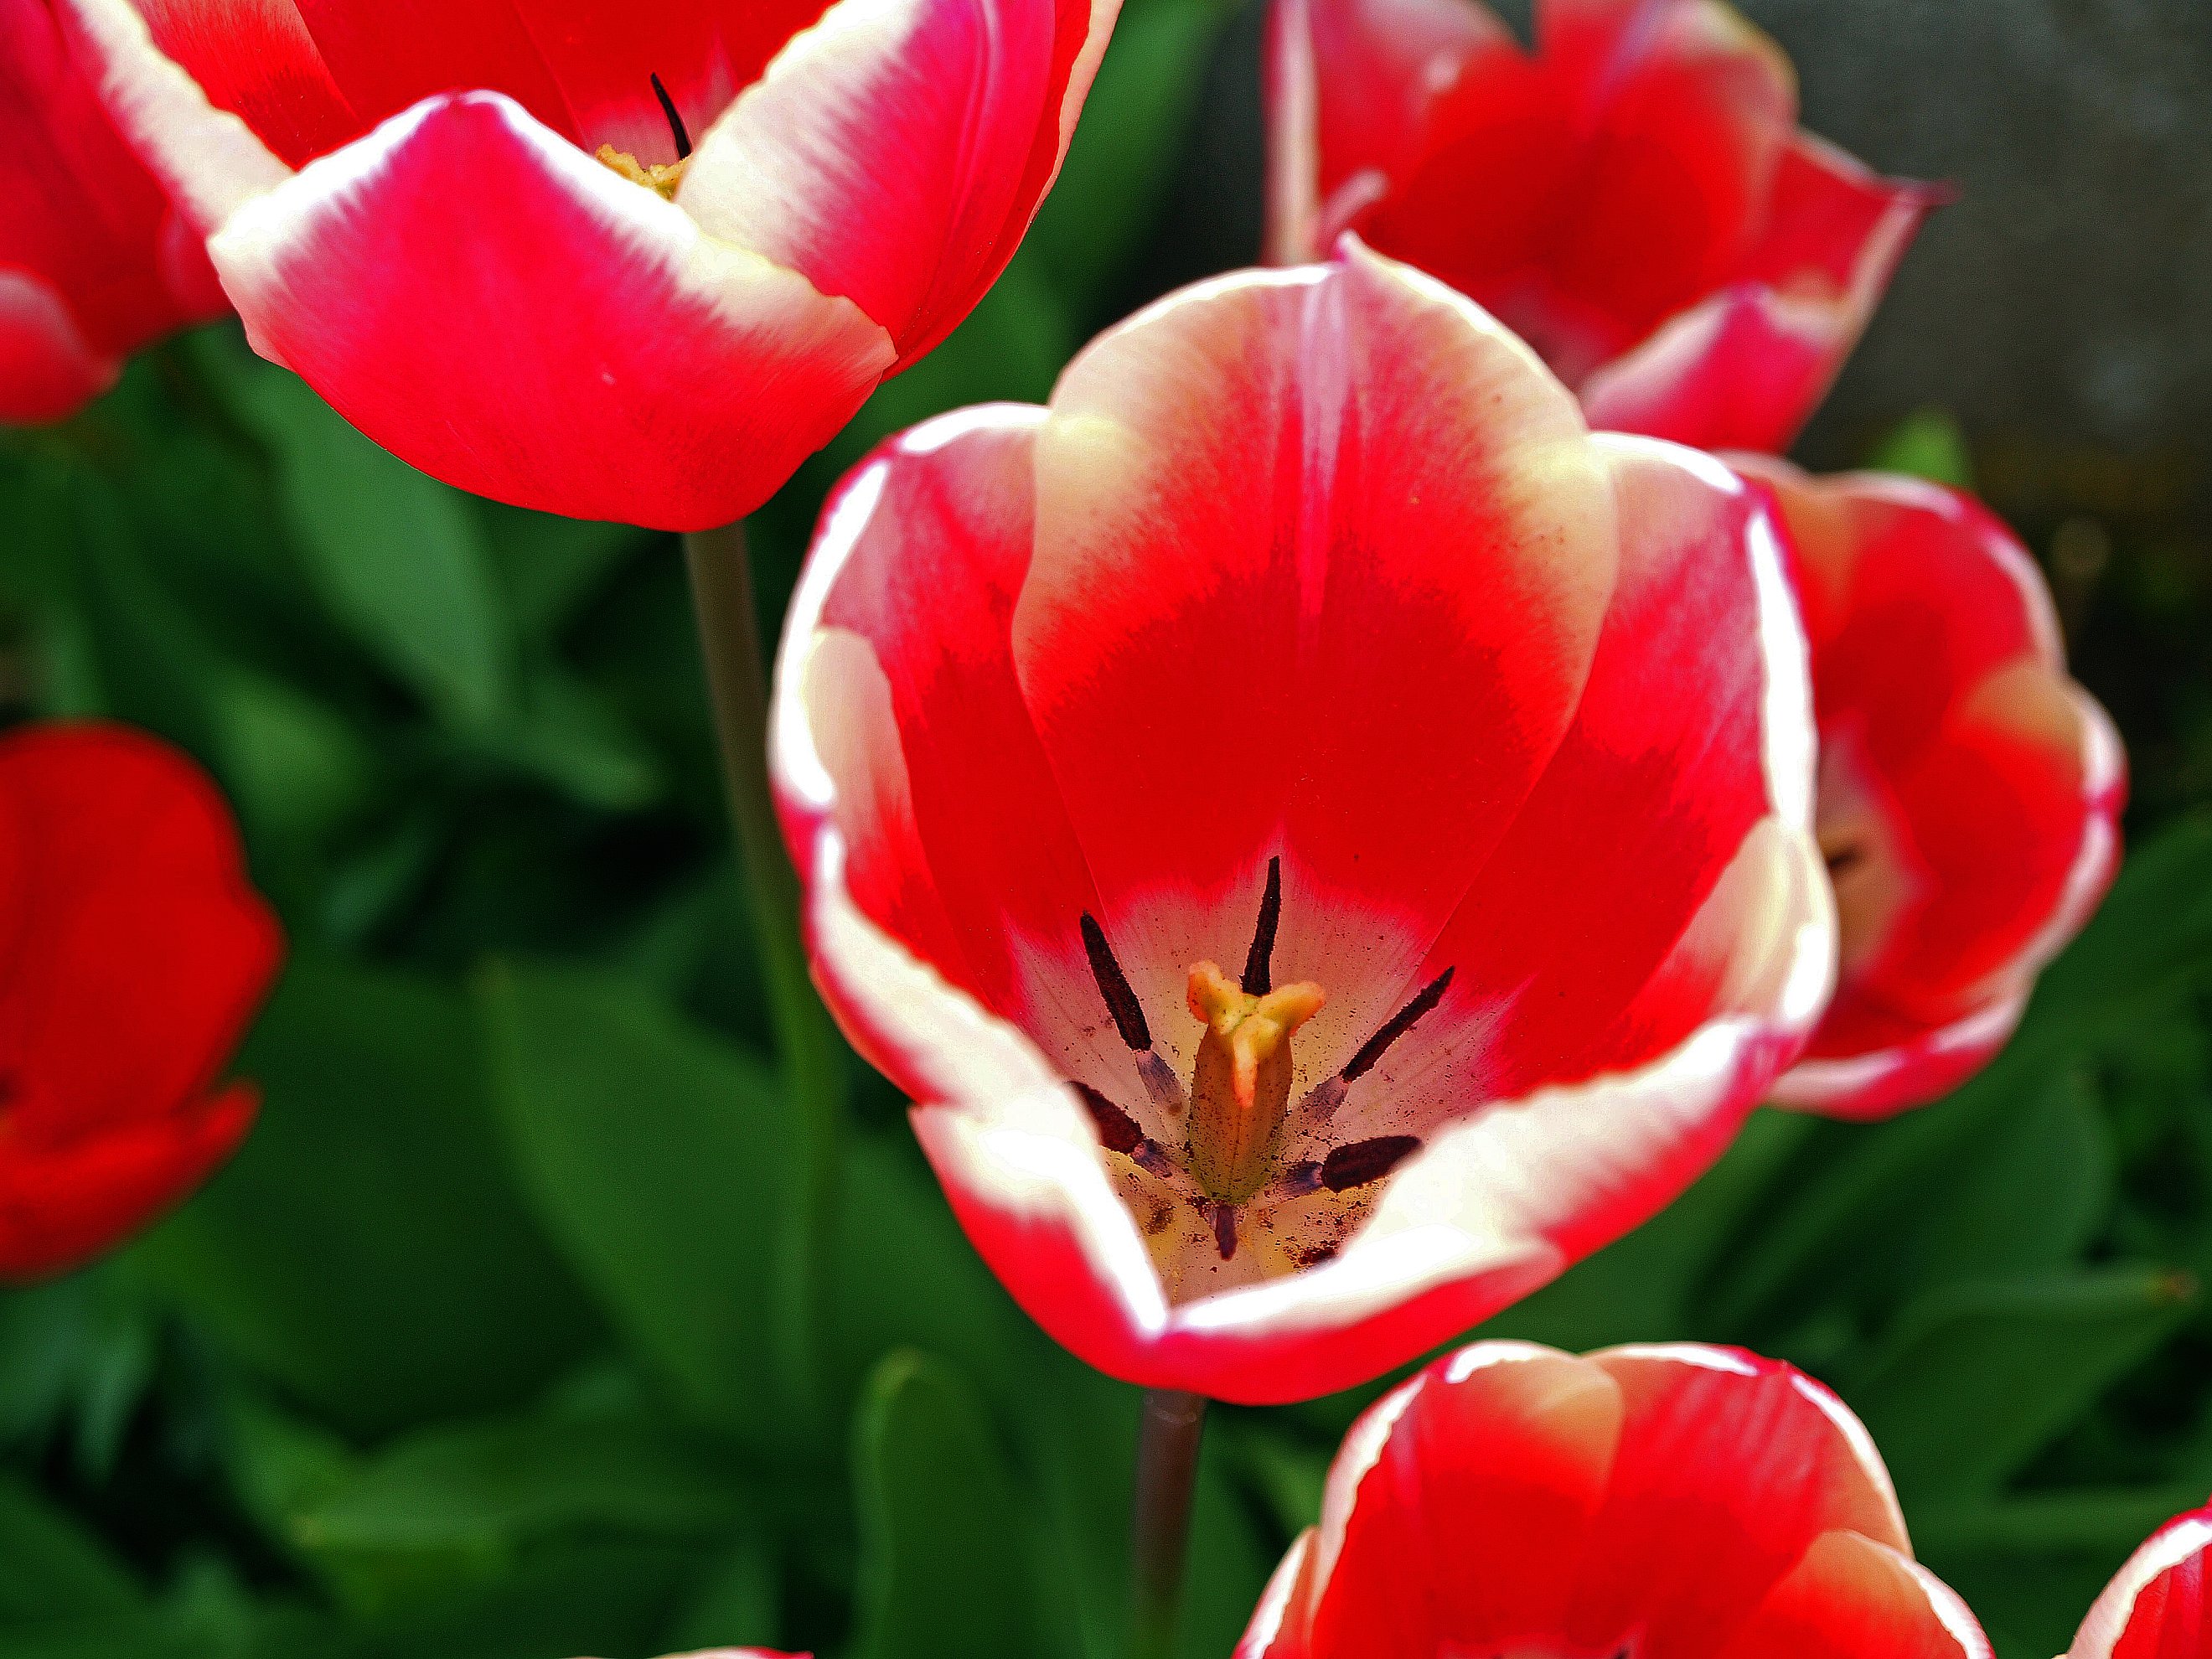
nature, plant, flower, petal, tulip, red, flora, flowers, flores, ggl1, olympuse620, macro photography, flowering plant, lily family, land plant